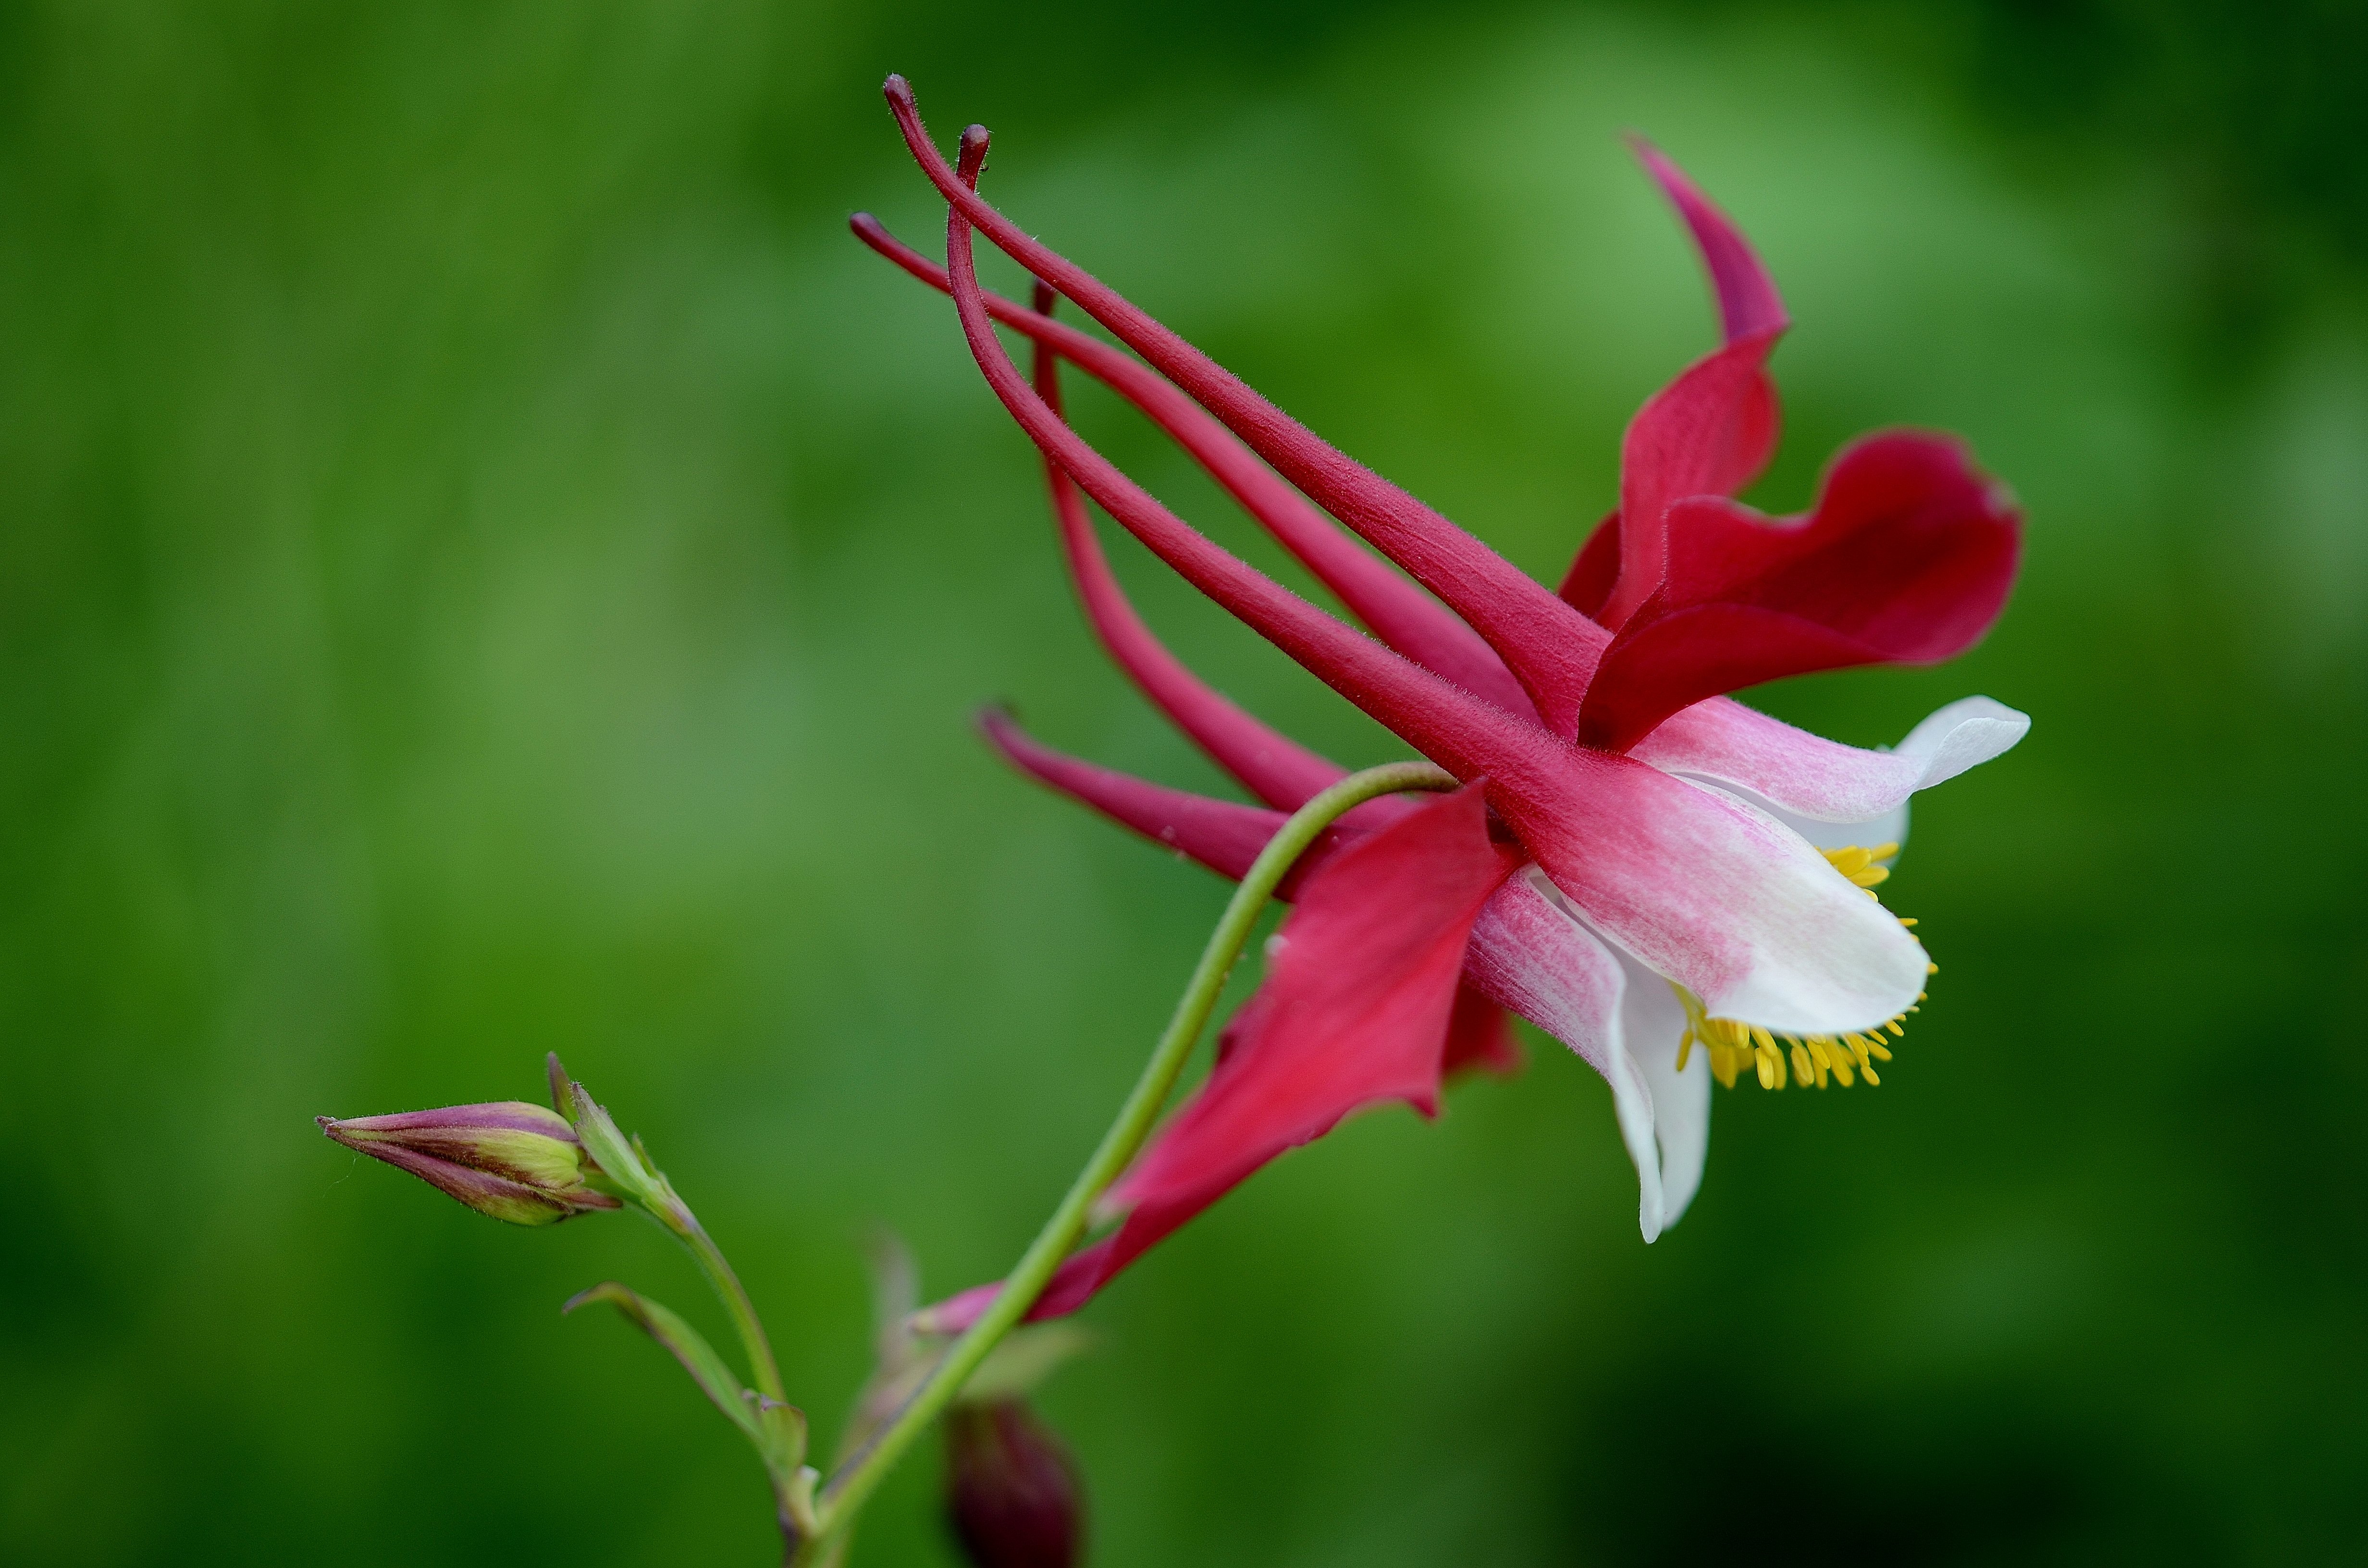
landscape, nature, blossom, plant, leaf, flower, petal, bloom, summer, floral, spring, green, red, color, macro, botany, flora, wildflower, close up, shrub, macro photography, flowering plant, plant stem, land plant